The Restraint of Beasts

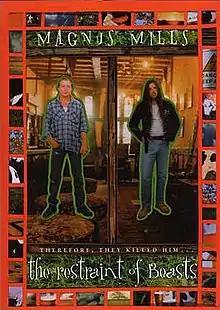
First edition cover

The Restraint of Beasts is a tragicomic debut novel, written by Magnus Mills. In it, an anonymous narrator "the foreman" works for a Scottish fencing company, run by Donald who is consumed by work and the desire for "efficiency". The narrator is promoted to foreman and put in charge of Tam and Richie who prefer a "" approach to work and so are at odds with both their management and their new foreman.